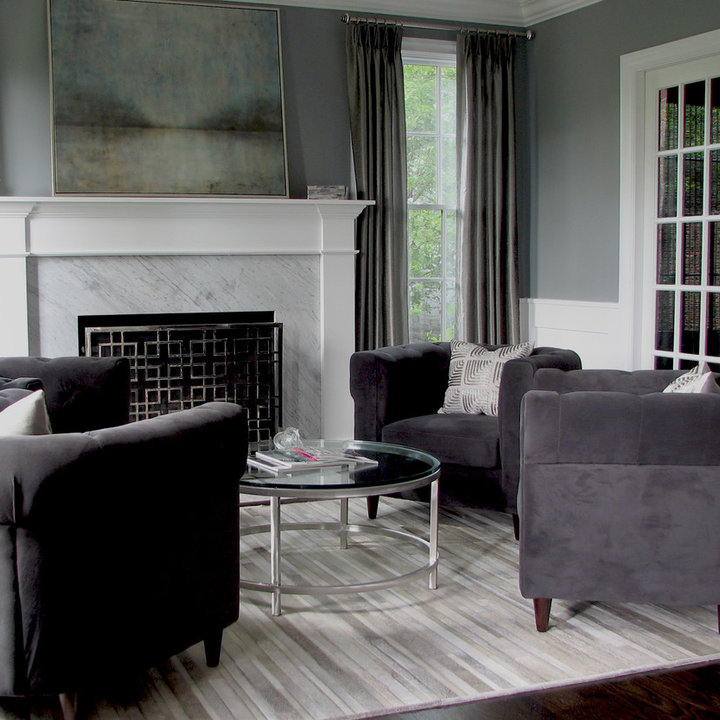
Style: ArtDeco